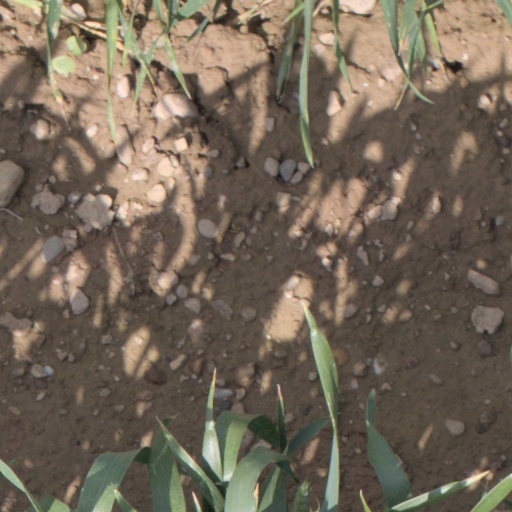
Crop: wheat